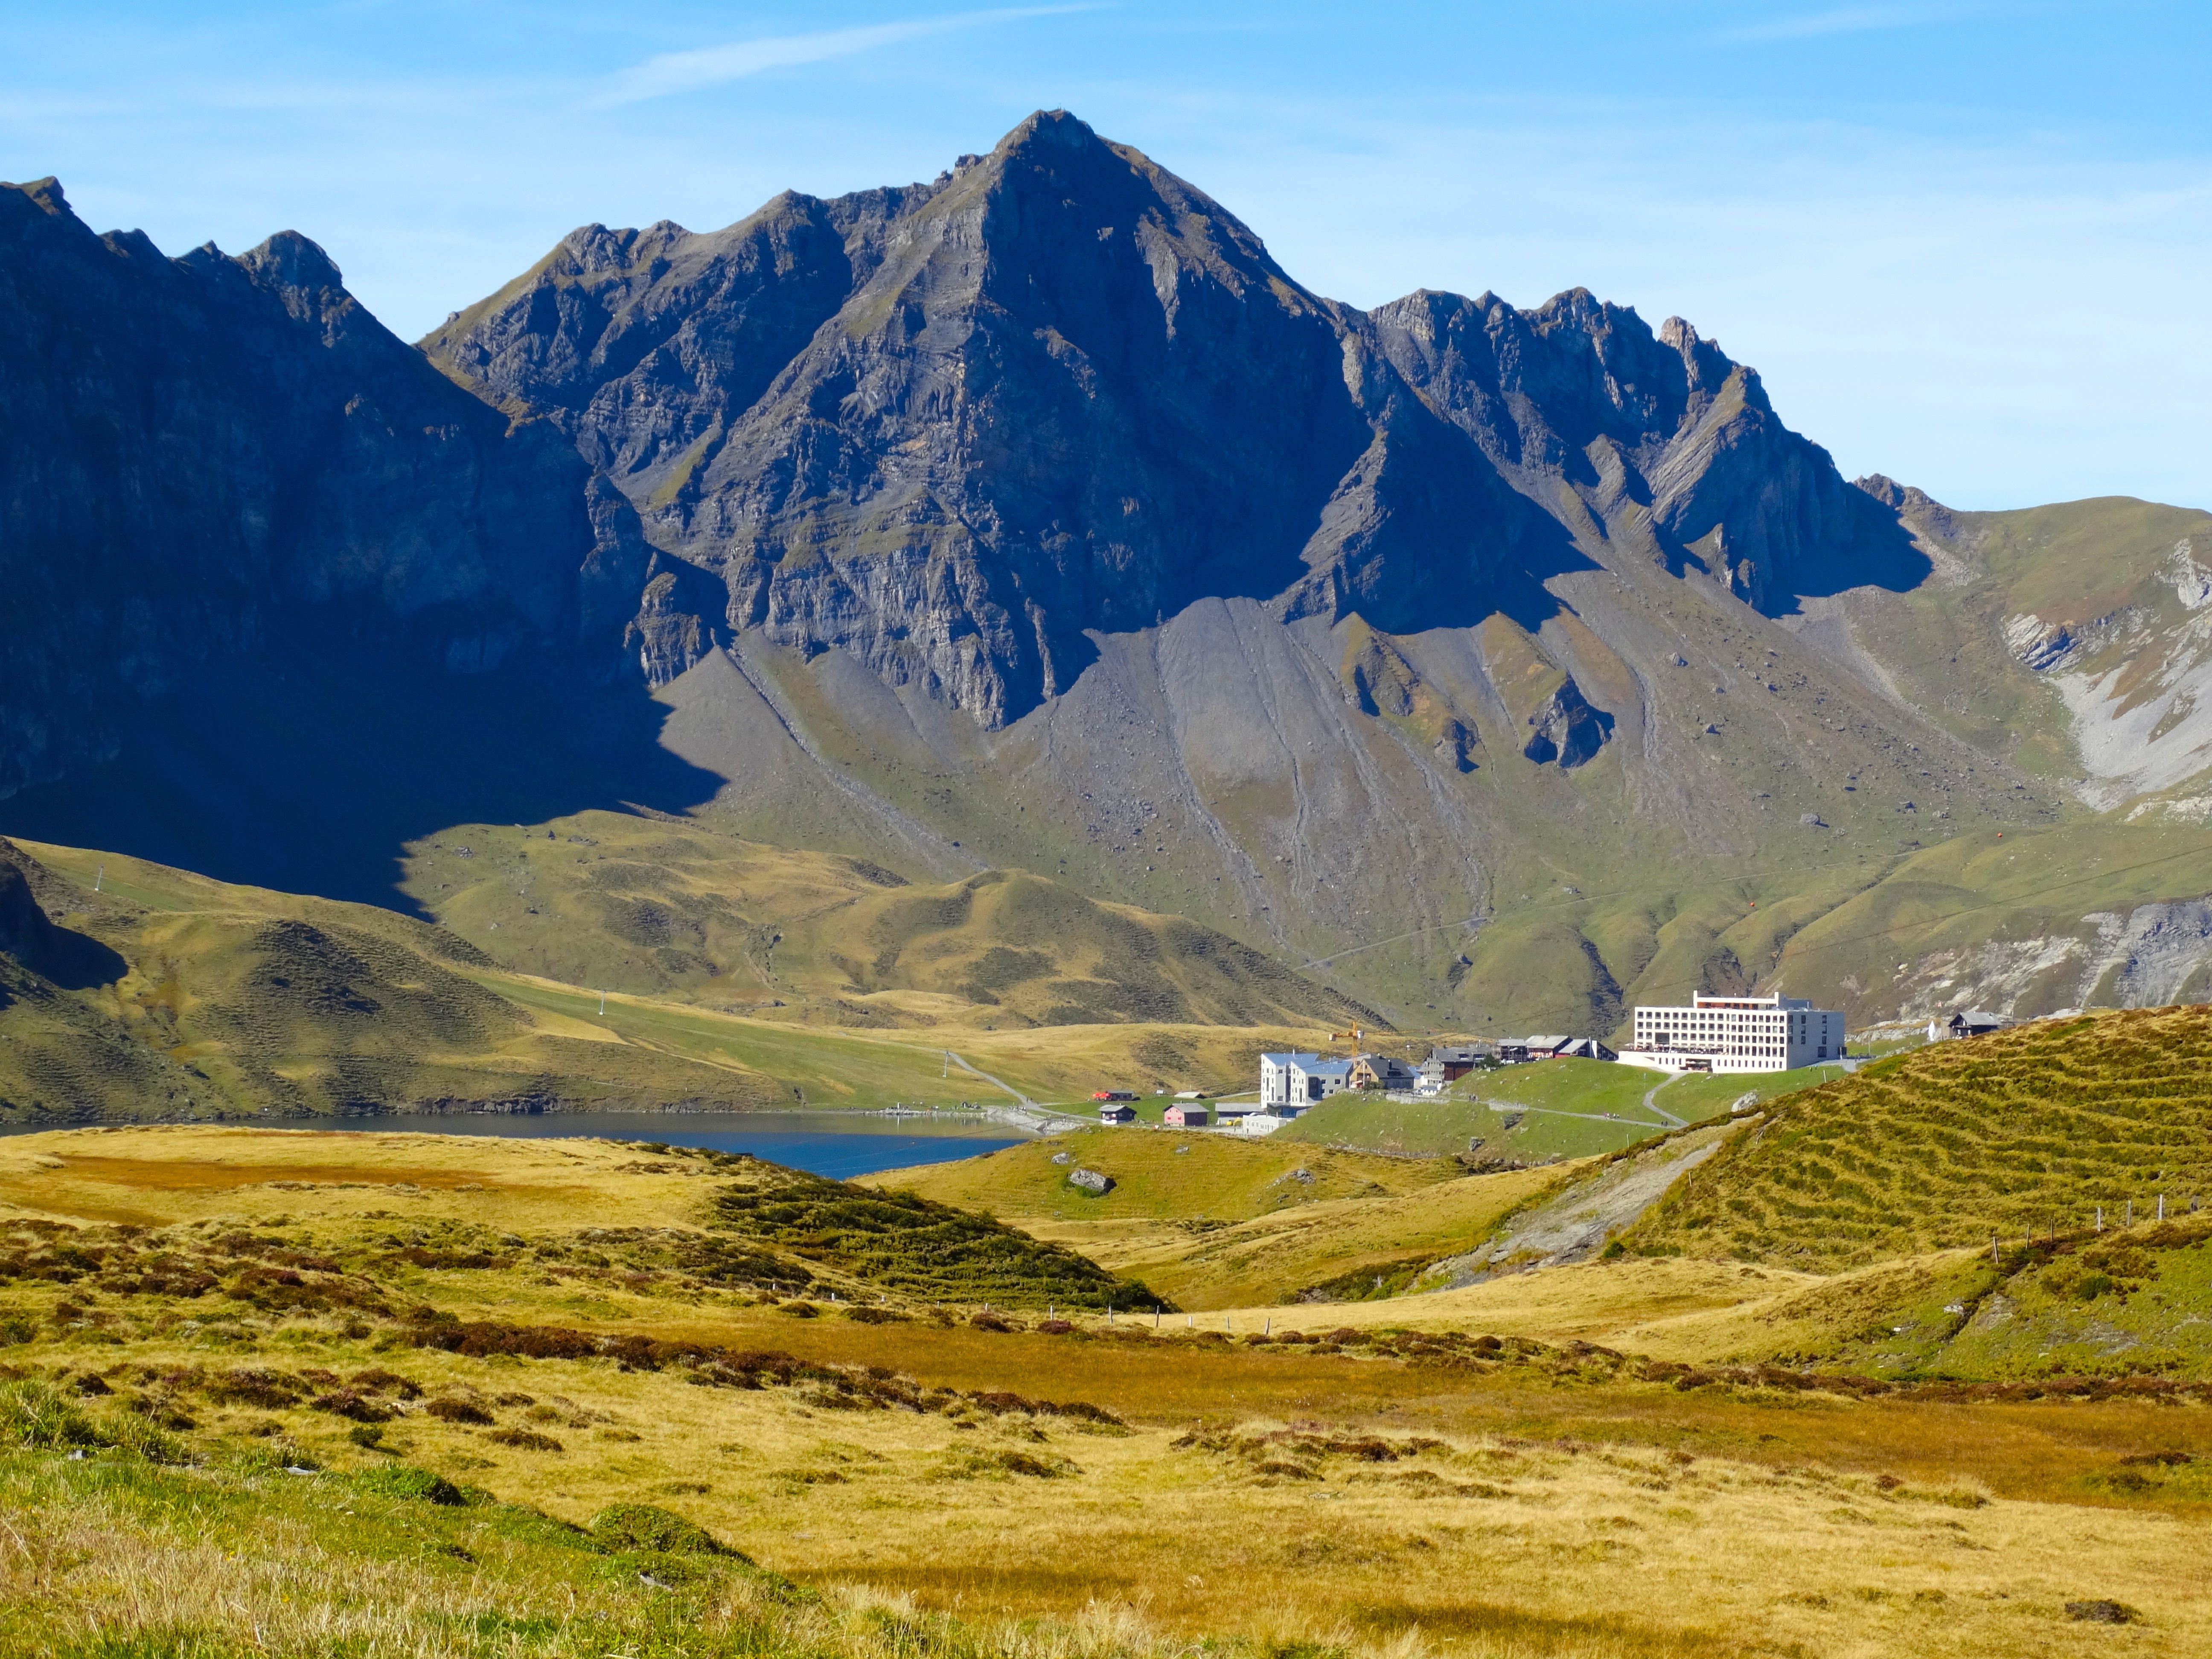
landscape, nature, wilderness, mountain, meadow, hill, lake, valley, mountain range, alpine, highland, ridge, plain, mountain summit, mountains, alps, grassland, badlands, plateau, switzerland, bergsee, fell, loch, landform, alpine lake, mountain pass, geographical feature, mountainous landforms